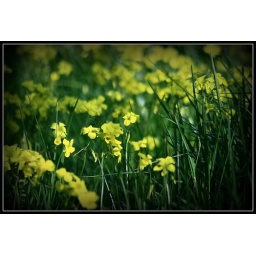
Field of yellow flowers taken at park in HeidelbergEdited in Picnik